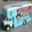
Label: truck